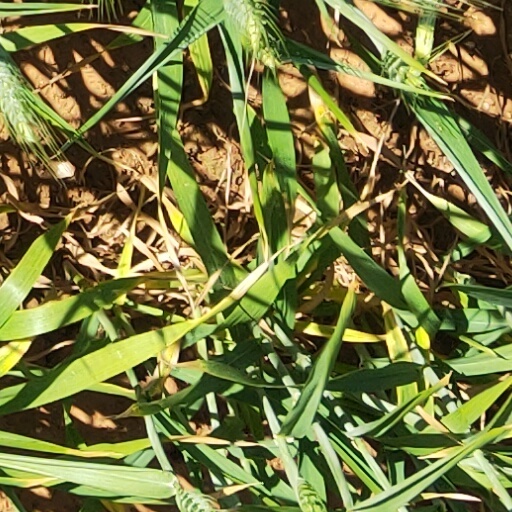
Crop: wheat